Mataram kingdom

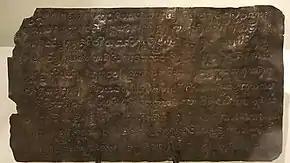
The Laguna Copperplate Inscription (circa 900 CE) from the Laguna de Bay area in Luzon, the Philippines. The inscription invokes the "chief" ("pamegat") of "Mdang" as one of the authorities in the clearing of a debt owed to the "chief and commander" ("pamegat senapati") of "Tundun".

The earliest account of the Mataram kingdom is in the Canggal inscription, dated 732, discovered within the compound of Gunung Wukir temple in Canggal village, southwest of the town of Magelang. This inscription, written in Sanskrit using the Pallava script, tells of the erection of a "lingga" (a symbol of Shiva) on the hill in the Kunjarakunja area, located on a noble island called Yawadwipa (Java) which had an abundance of rice and gold. The establishment of lingga was under the order of Rakai Mataram Sang Ratu Sanjaya (King Sanjaya Rakai (lord) of Mataram). This inscription tells that Yawadwipa was ruled by King Sanna, whose long reign was marked by wisdom and virtue. After Sanna died, the kingdom fell into disunity. Sanjaya, the son of Sannaha (Sanna's sister) ascended to the throne. He conquered the areas around his kingdom, and his wise reign led to peace and prosperity for all of his subjects.